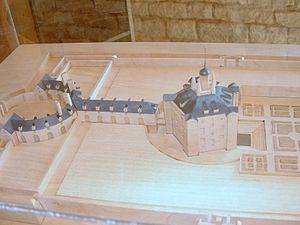
Le château de Maulnes, situé à Cruzy-le-Châtel dans l'Yonne est un château de style Renaissance construit au XVIᵉ siècle.